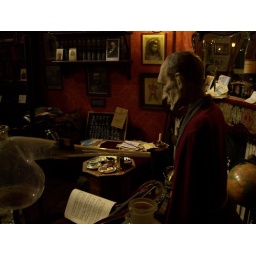
A view through one of the small windows in the corridor to the restaurant.